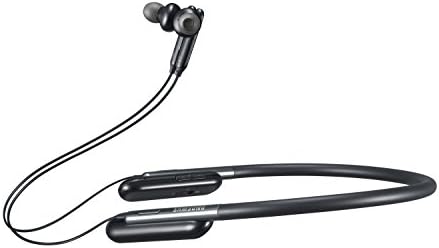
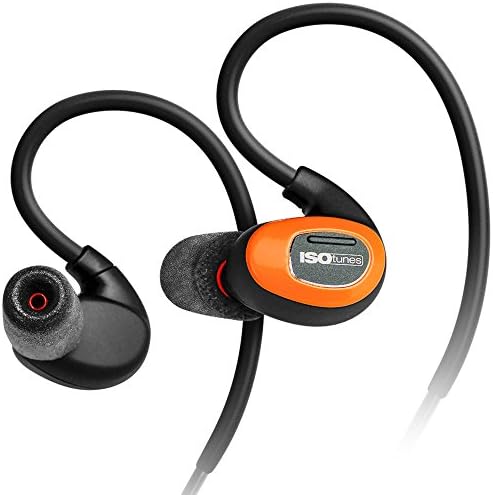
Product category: headphones
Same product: no